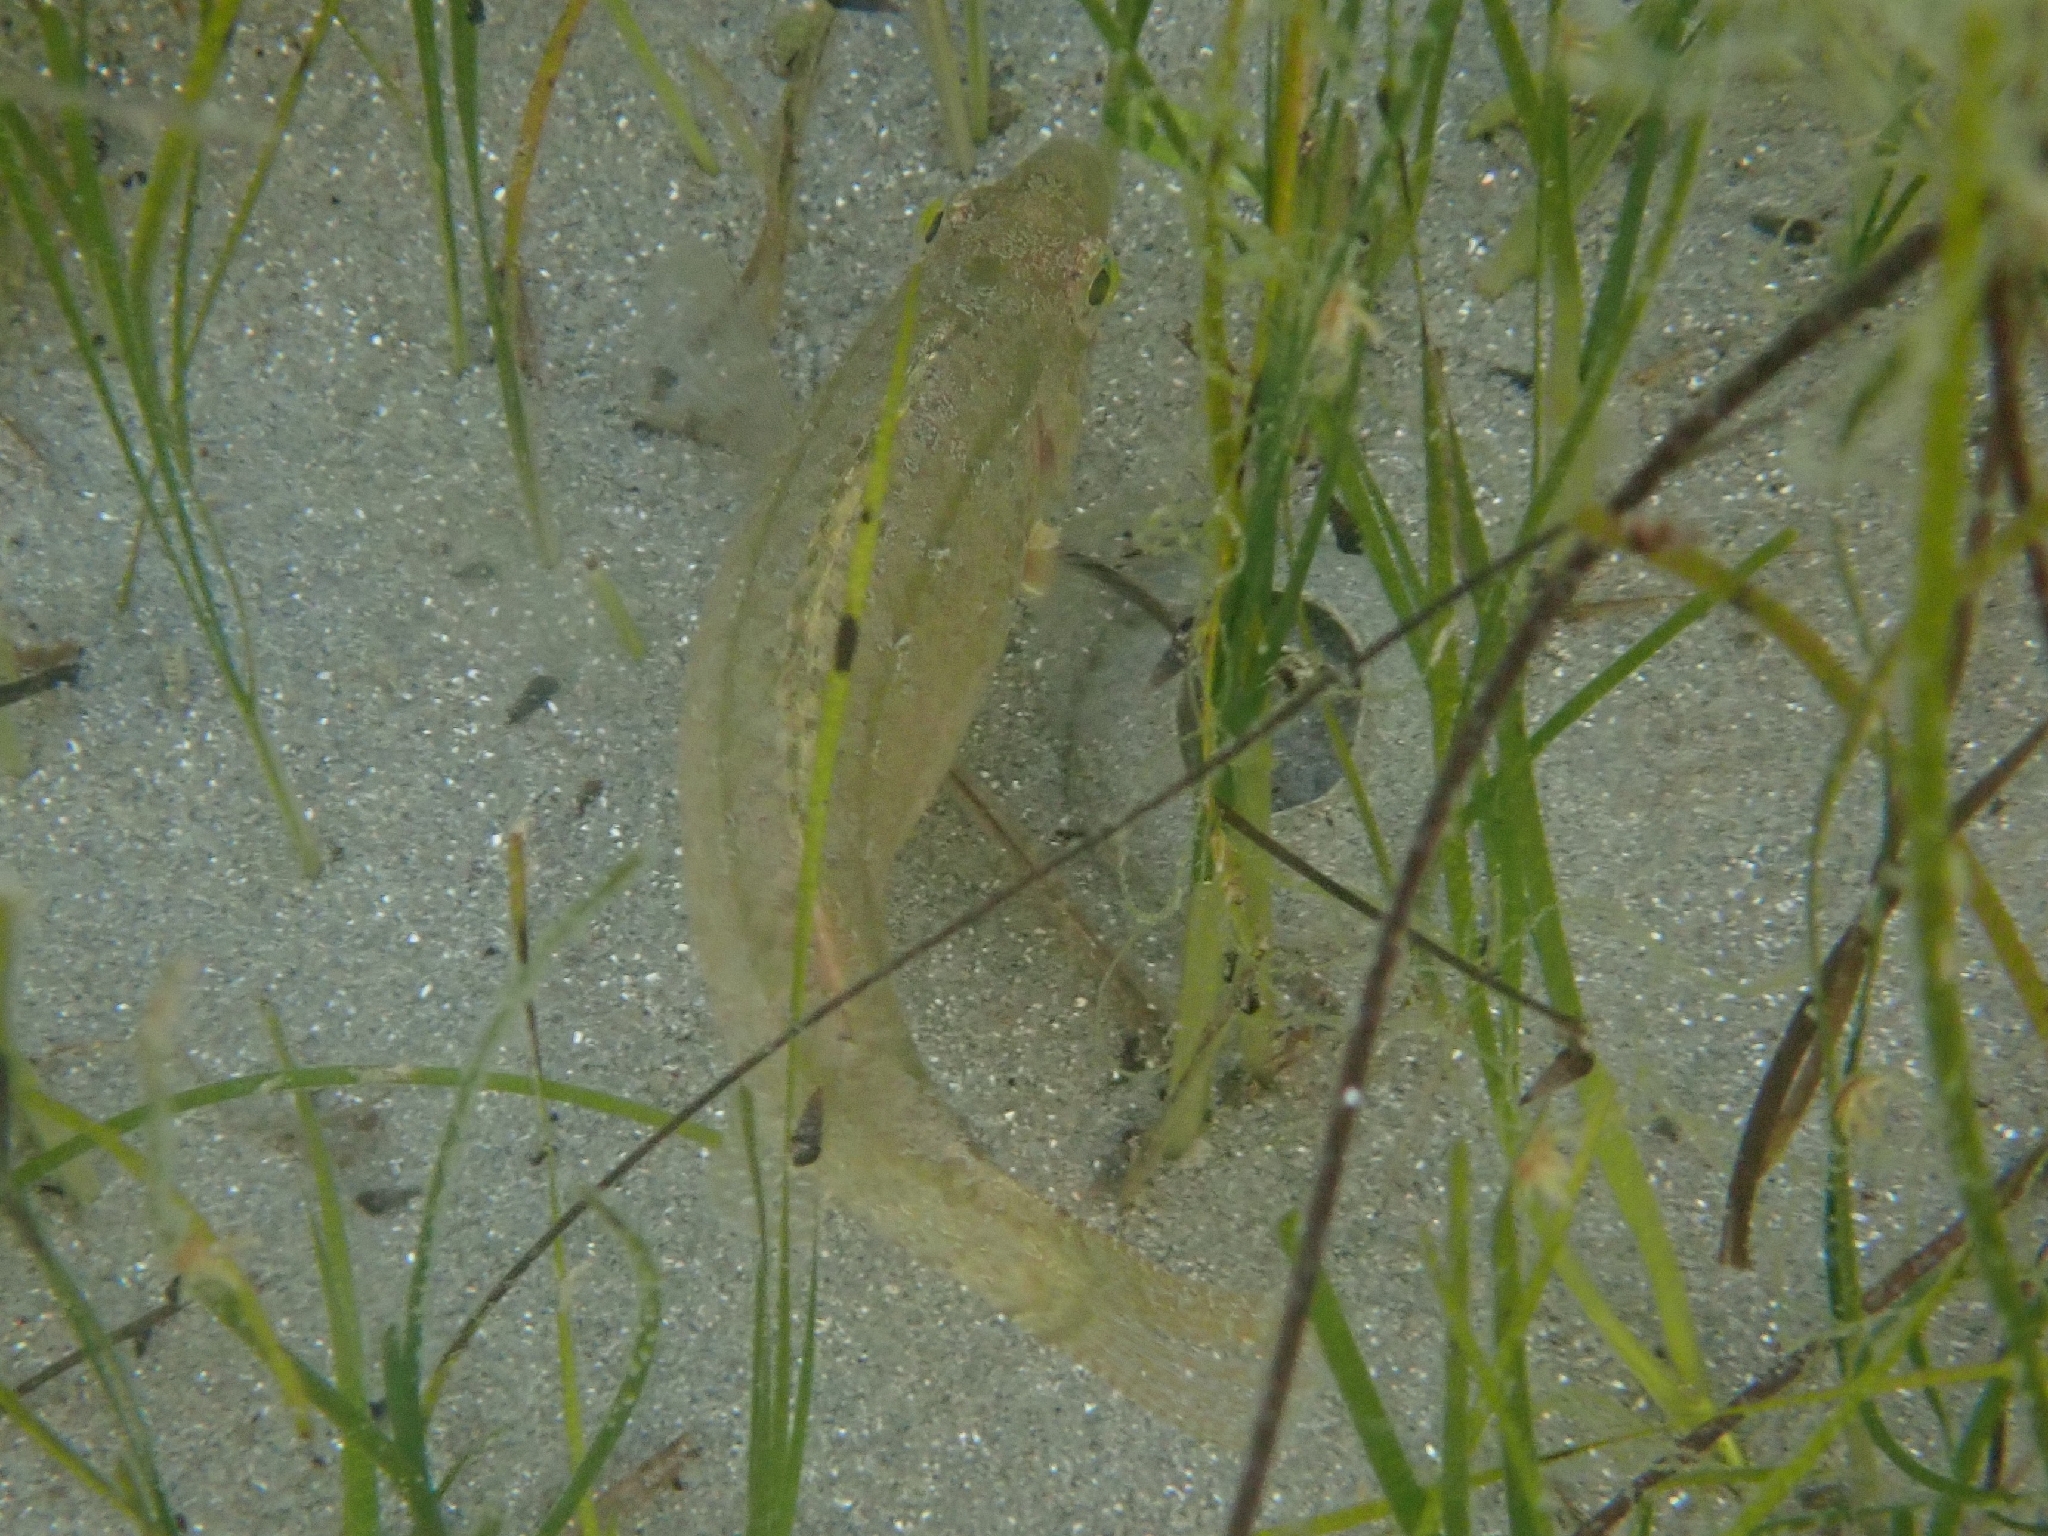
fish (species not among the labelled classes)